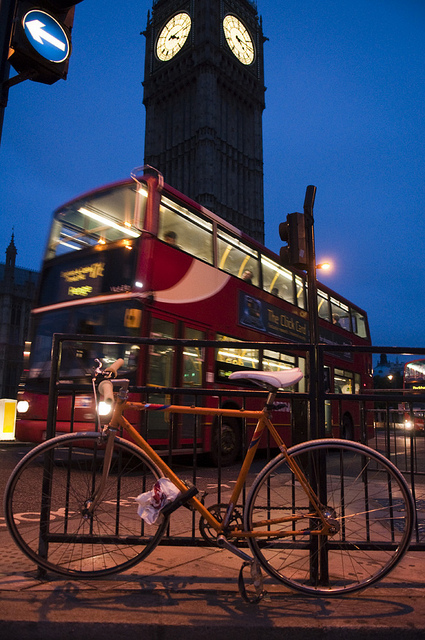
A bicycle parked on the side walk while a double decker bus passes by near Big Ben.

a bicycle leaning against a fence with a bus in the background

A London double decker bus behind a bike

A bicycle in front of a double-decker bus and Big Ben in London.